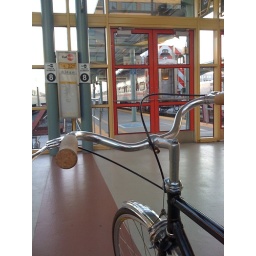
Waiting for train home in downtown San Francisco